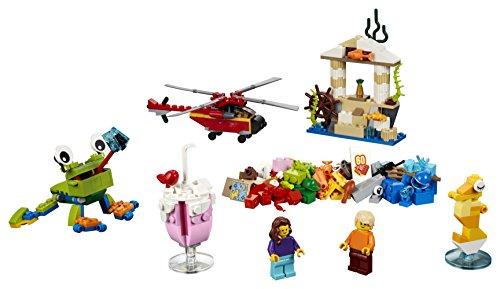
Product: LEGO Classic World Fun 10403 Building Kit (295 Piece)
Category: Toys & Games | Building Toys
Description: Features a mix of bright colorful Lego pieces that allow for open-ended creative play, special pieces including wheels, shapes, eyes, plus special edition tile celebrating 60 years of the Lego brick.
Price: $14.59
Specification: ProductDimensions:10.3x7.5x1.8inches|ItemWeight:0.64ounces|ShippingWeight:0.64ounces(Viewshippingratesandpolicies)|DomesticShipping:ItemcanbeshippedwithinU.S.|InternationalShipping:Thisitemisnoteligibleforinternationalshipping.LearnMore|ASIN:B075MNDYMR|Itemmodelnumber:6225344|Manufacturerrecommendedage:5yearsandup